Joshua Wells House

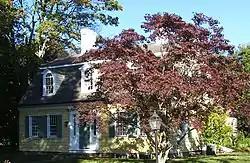
Joshua Wells House, October 2008

Joshua Wells House, also known as Wells-Fleet-Goldsmith-Kendrick House and 1680 House, is a historic home located at Cutchogue in Suffolk County, New York. It is a -story, timber-framed residence constructed about 1680 and extensively remodeled in 1815. The house has been moved twice and now sits on a brick foundation constructed during its last move in 1857.